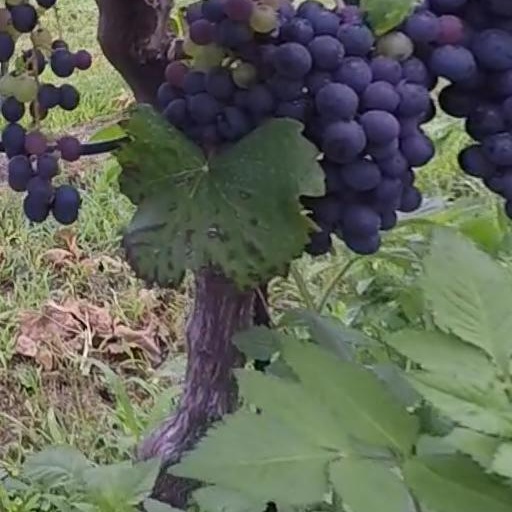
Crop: grape